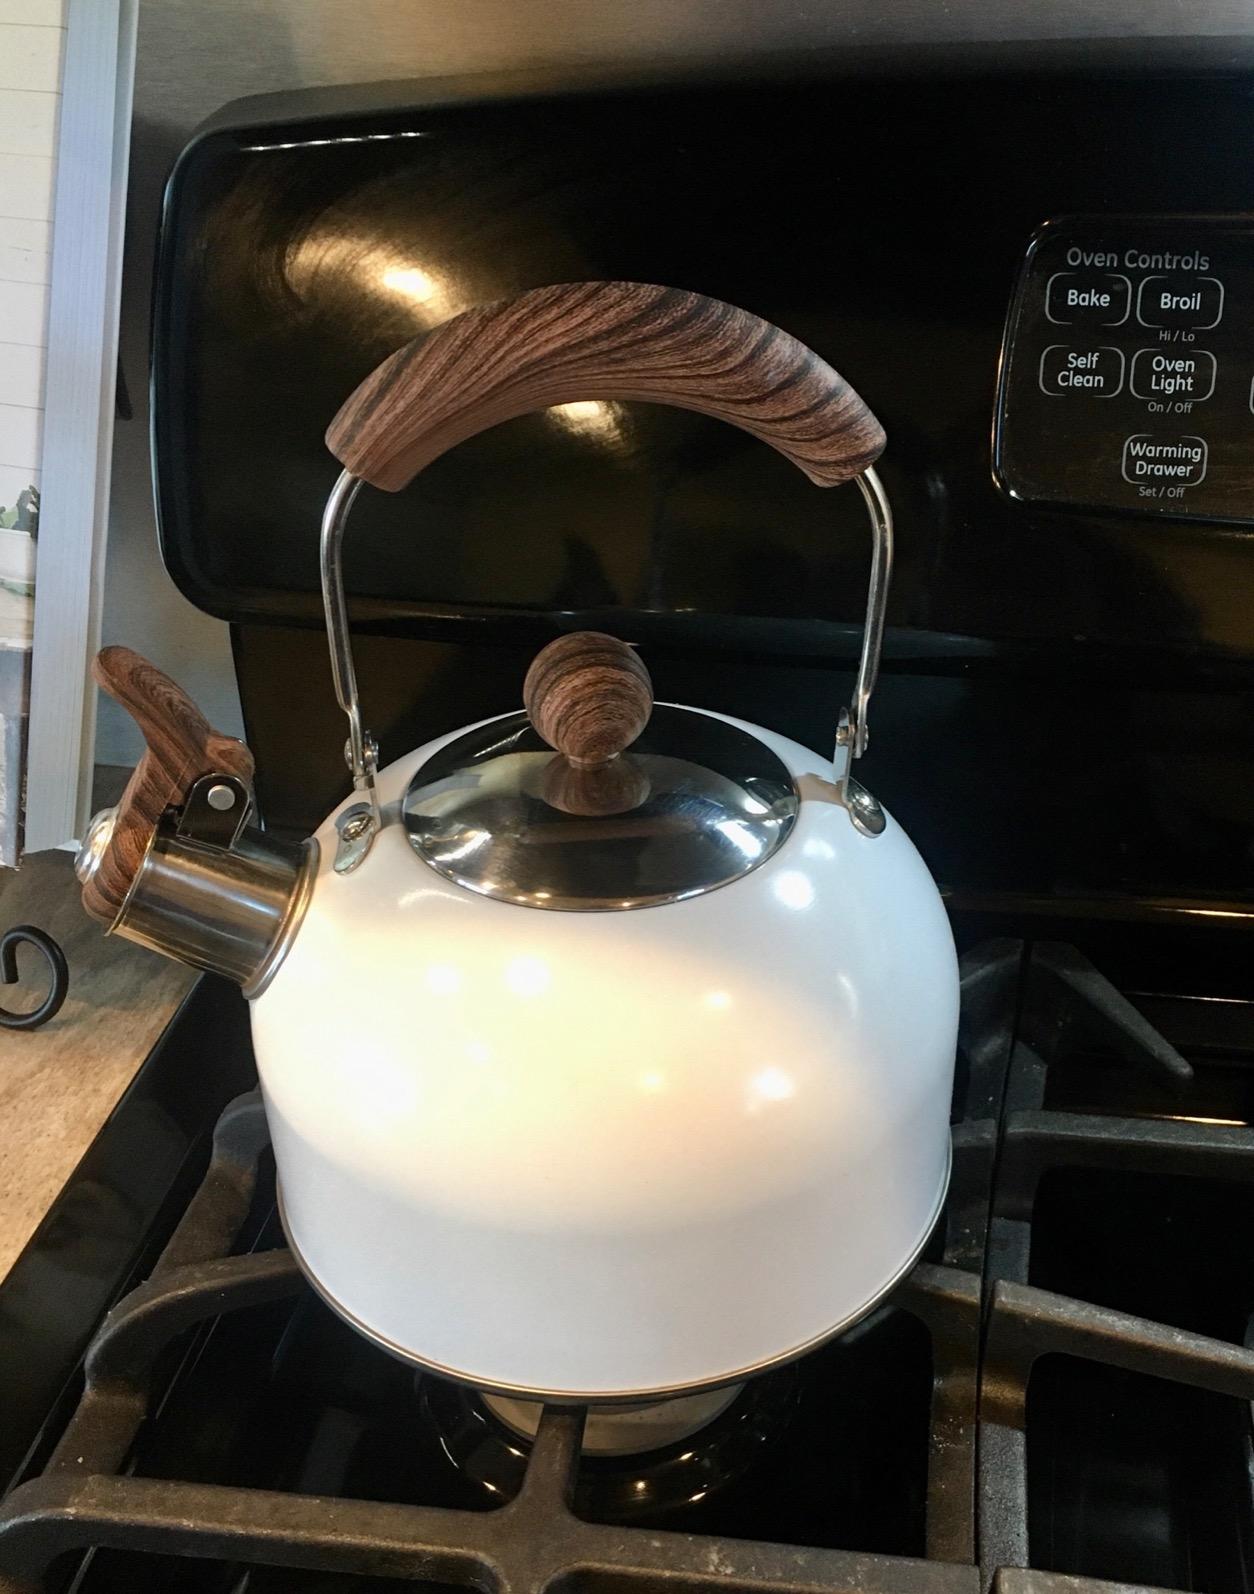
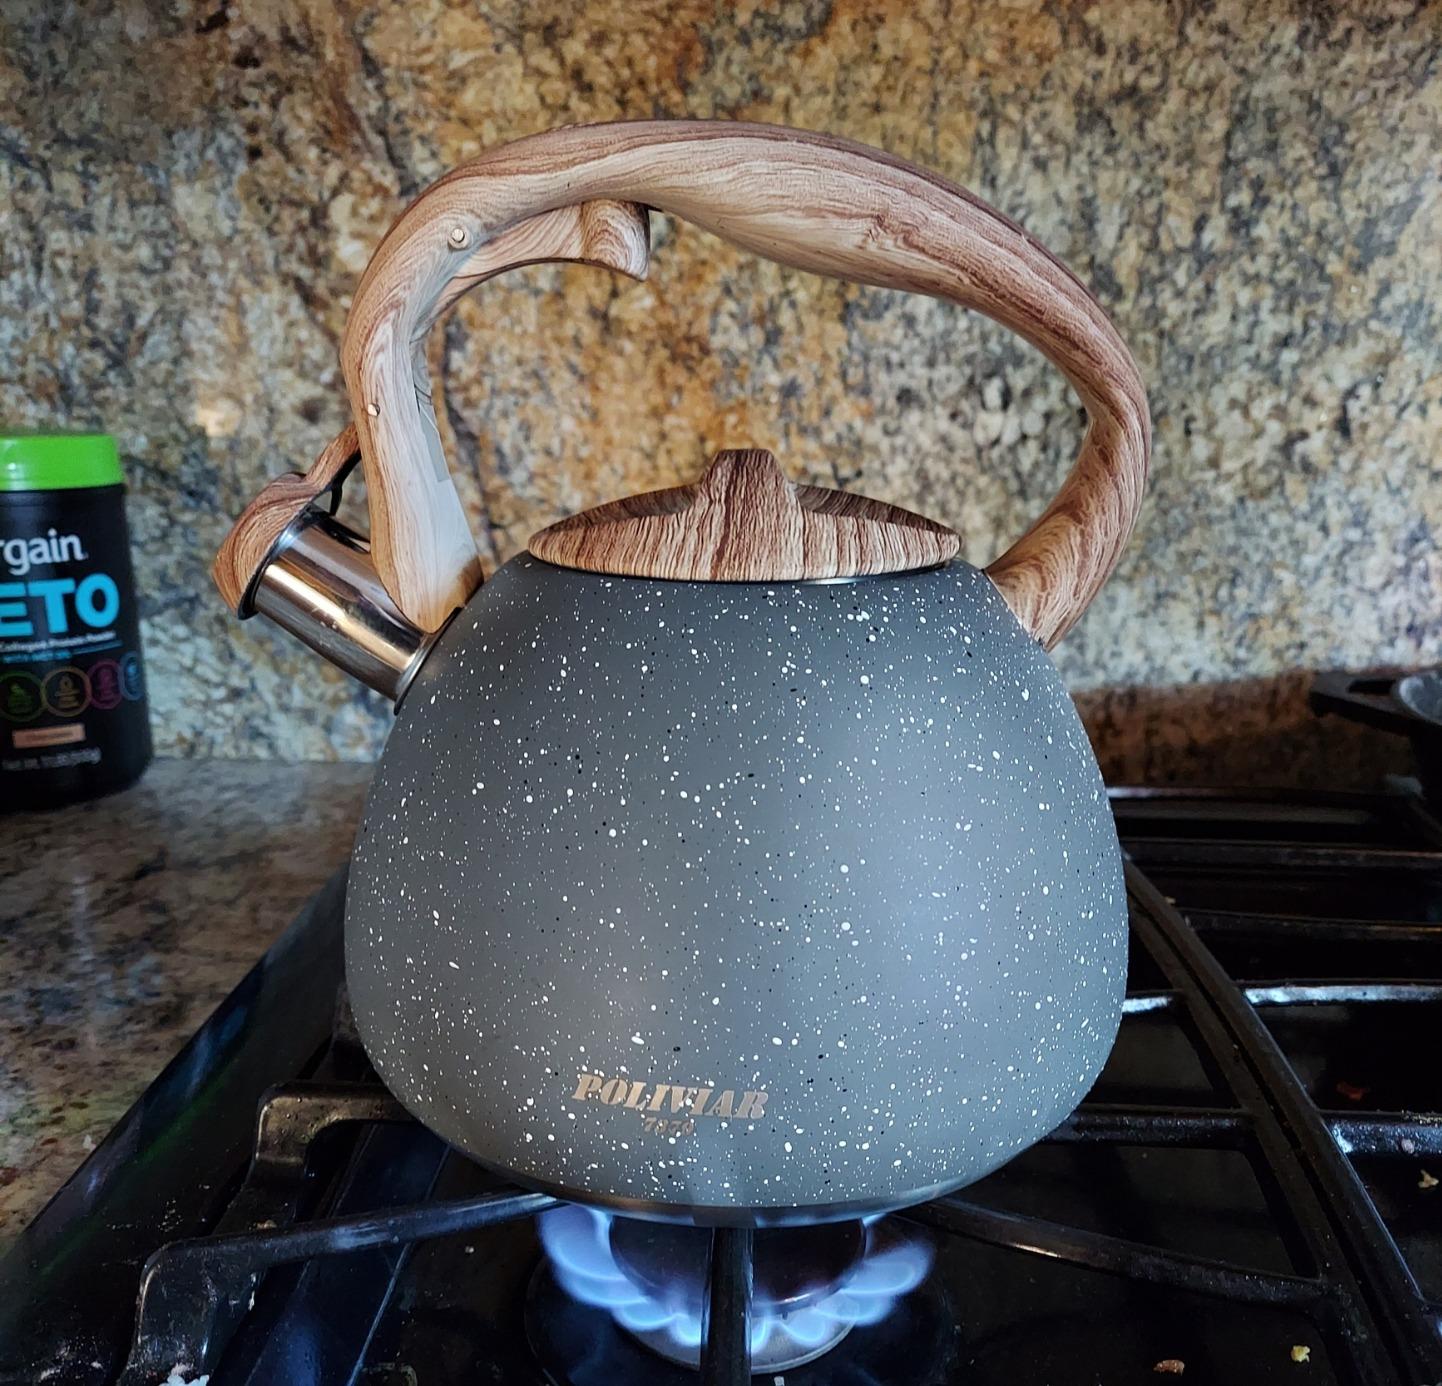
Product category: items_kettle
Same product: no